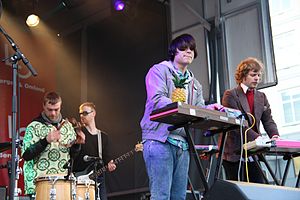
Casiokids
Casiokids
Casiokids er et norsk indie-/popband fra Bergen, som blev stiftet i 2005. De er et af de få norske bands, som har opnået international anerkendelse selv om de synger på norsk.